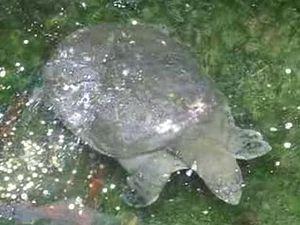
Rafetus swinhoei ou Tortue à carapace molle du Fleuve Bleu ou de Swinhoe — appelée également Tortue géante à carapace molle du Fleuve Rouge ou encore Tortue molle de Shanghai — est une espèce de tortues de la famille des Trionychidae. En danger critique d'extinction, elle fait partie de la liste des 100 espèces les plus menacées au monde établie par l'UICN en 2012. L’espèce a été très fortement atteinte par le braconnage et la perte de son habitat.